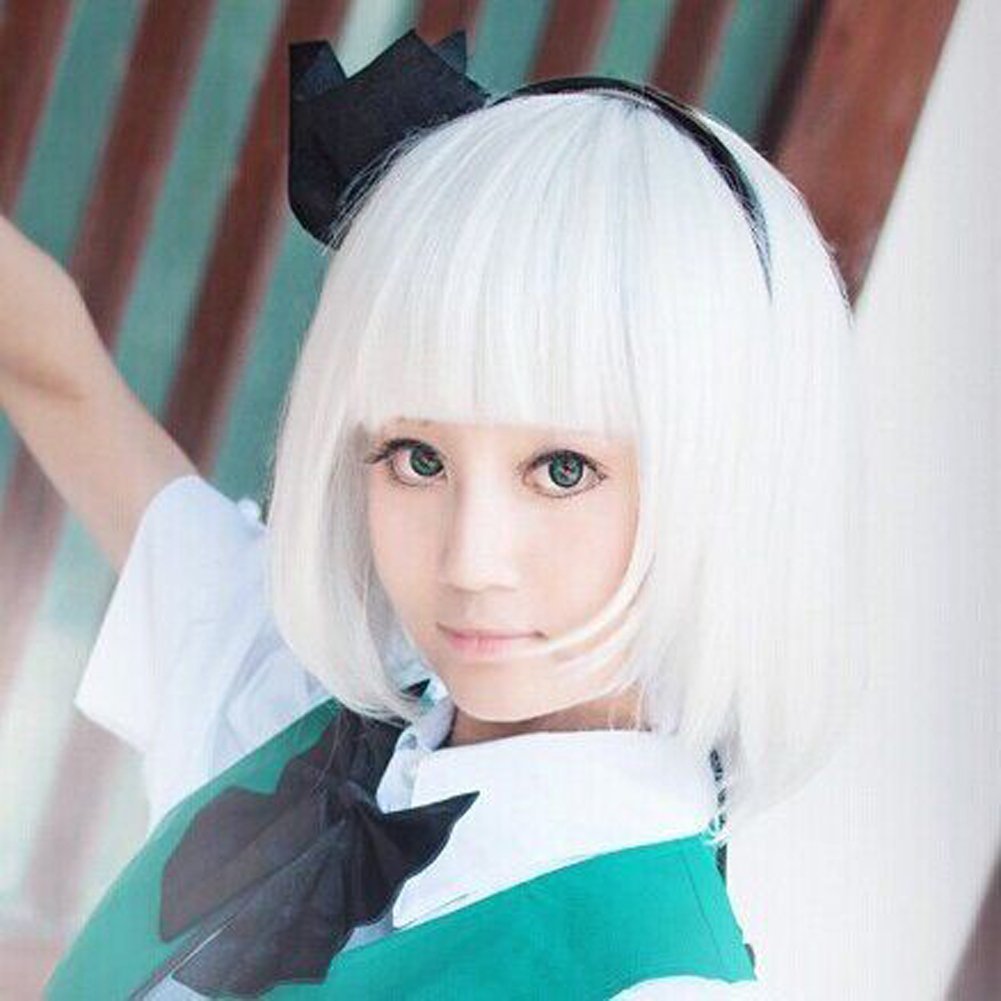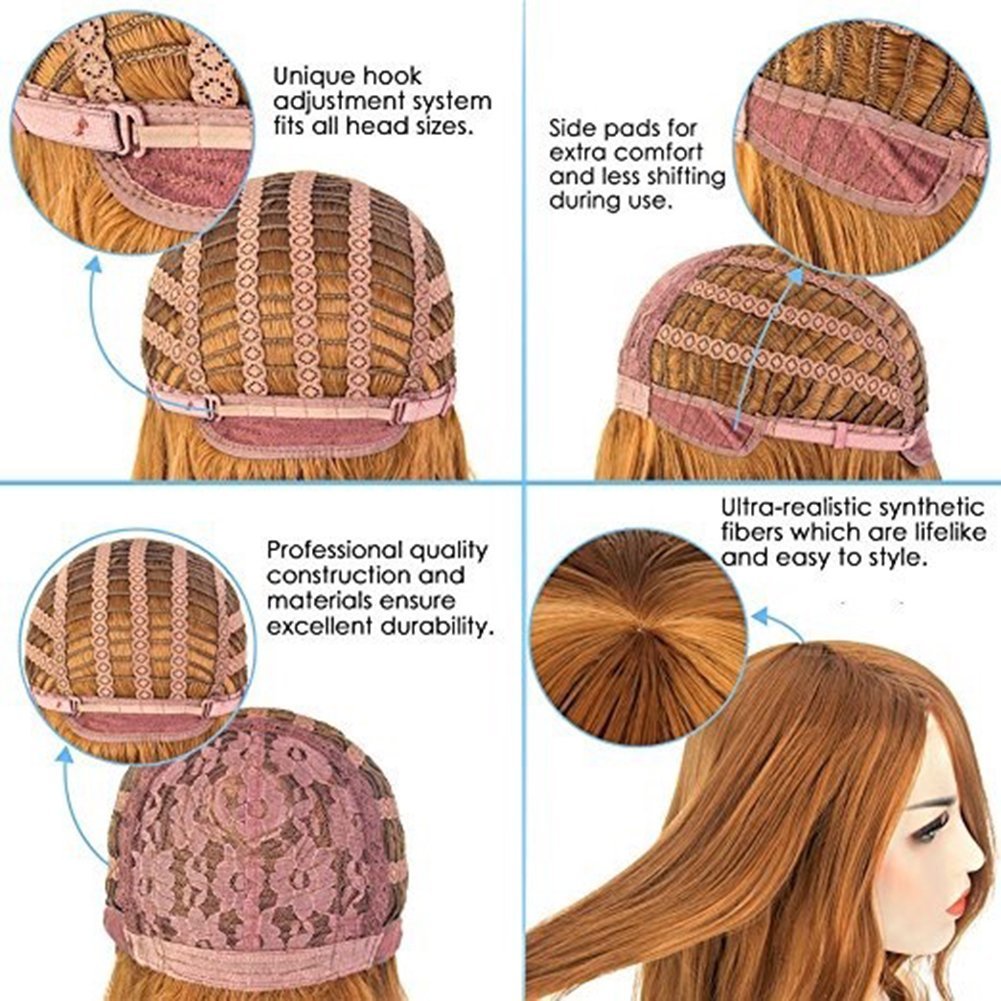
RoyalStyle 11.8"30cm Short Straight Hair Cosplay BOB Wig(White)
Category: All Beauty
Overview: *1* RoyalStyle wigs design have announced a three-dimensional basis designed. Three-dimensional cutting means combined with street elements Tony Britain covered the concept of fashion, but not only point, line, surface effective combination, but also square, circle, triangle flexible use of sections is constructed of a vividly hair. *2* RoyalStyle wigs made of high-temperature synthetic fiber, which is a thermostable material. it can be curled or straightened by electronic hair stick under 120 degrees celsius. Generally, the suitable temperature is around 70-90 degrees Celsius . *3* RoyalStyle wigs can be cut and styled as desired. Please note that wigs should not be brushed while wet. Otherwise,the looks you can achieve are limited only by your imagination! *4* RoyalStyle wigs are not available for dyeing . Because there is no Hair squama to keep the color for a long time and hair cream rinses can't be washed inside the wig cap. Product Details: Material: Imported high-temperature synthetic fiber Color: White Length: 11.8 inches Cap Size: Average Package Included: 1 x RoyalStyle wig  1 x wig cap Please kindly note: The color take the material object, the picture only supply the reference
Features: *WHY IT*Fashionable and stylish short hair wig looks natural, real, very pretty and feminine | *ADJUSTABLE*:Two adjustment straps inside the wig, adjustable net-cap fits most head size | *HIGH QUALITY*: Made of imported Japan high-temperature synthetic fiber，suitable for long term use | *USE WAY*:Very stylish design with natural looking.Use it year round,whether for costume, fashion,party,or just for fun | *PACKAGE INCLUDED* 1 x RoyalStyle wig + 1 x wig cap